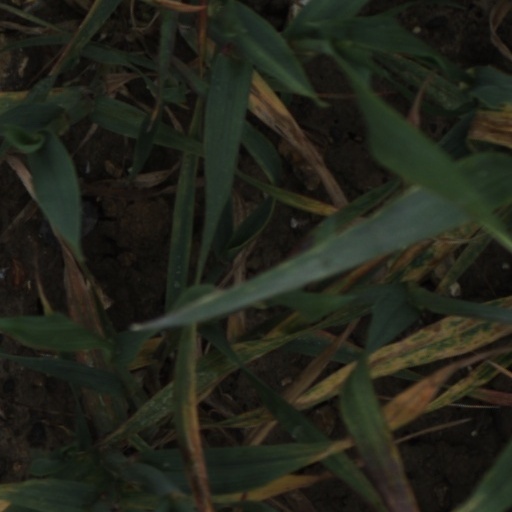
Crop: wheat